Name of Joan of Arc

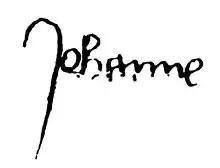
Replica of a signature of Joan of Arc made on 28 March 1430, showing "Jehanne" (medieval spelling for "Jeanne"). Joan of Arc dictated her letters. Three of the surviving ones are signed.

Due to inconsistent record keeping and different contemporary customs, the name of Joan of Arc at birth is not known for certain.